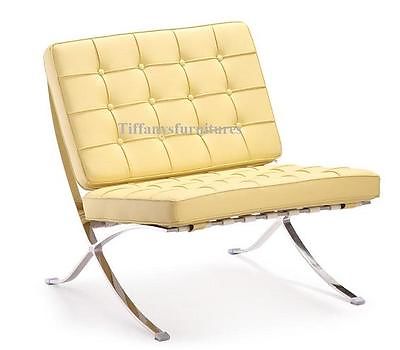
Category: chair